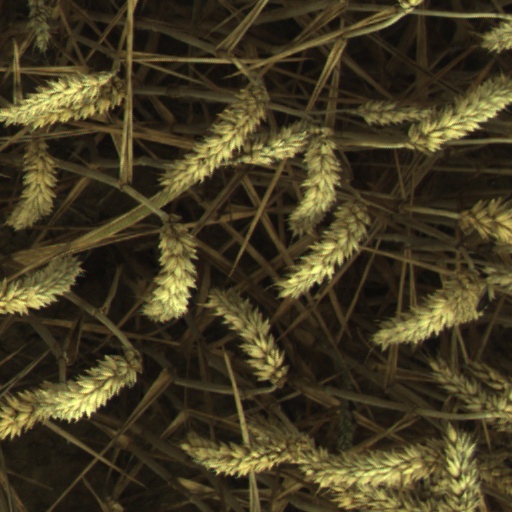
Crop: wheat